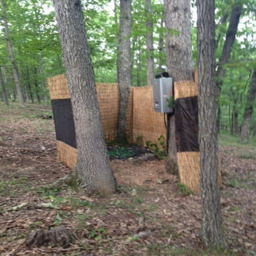
... on - demand hot shower in the middle of the woods .